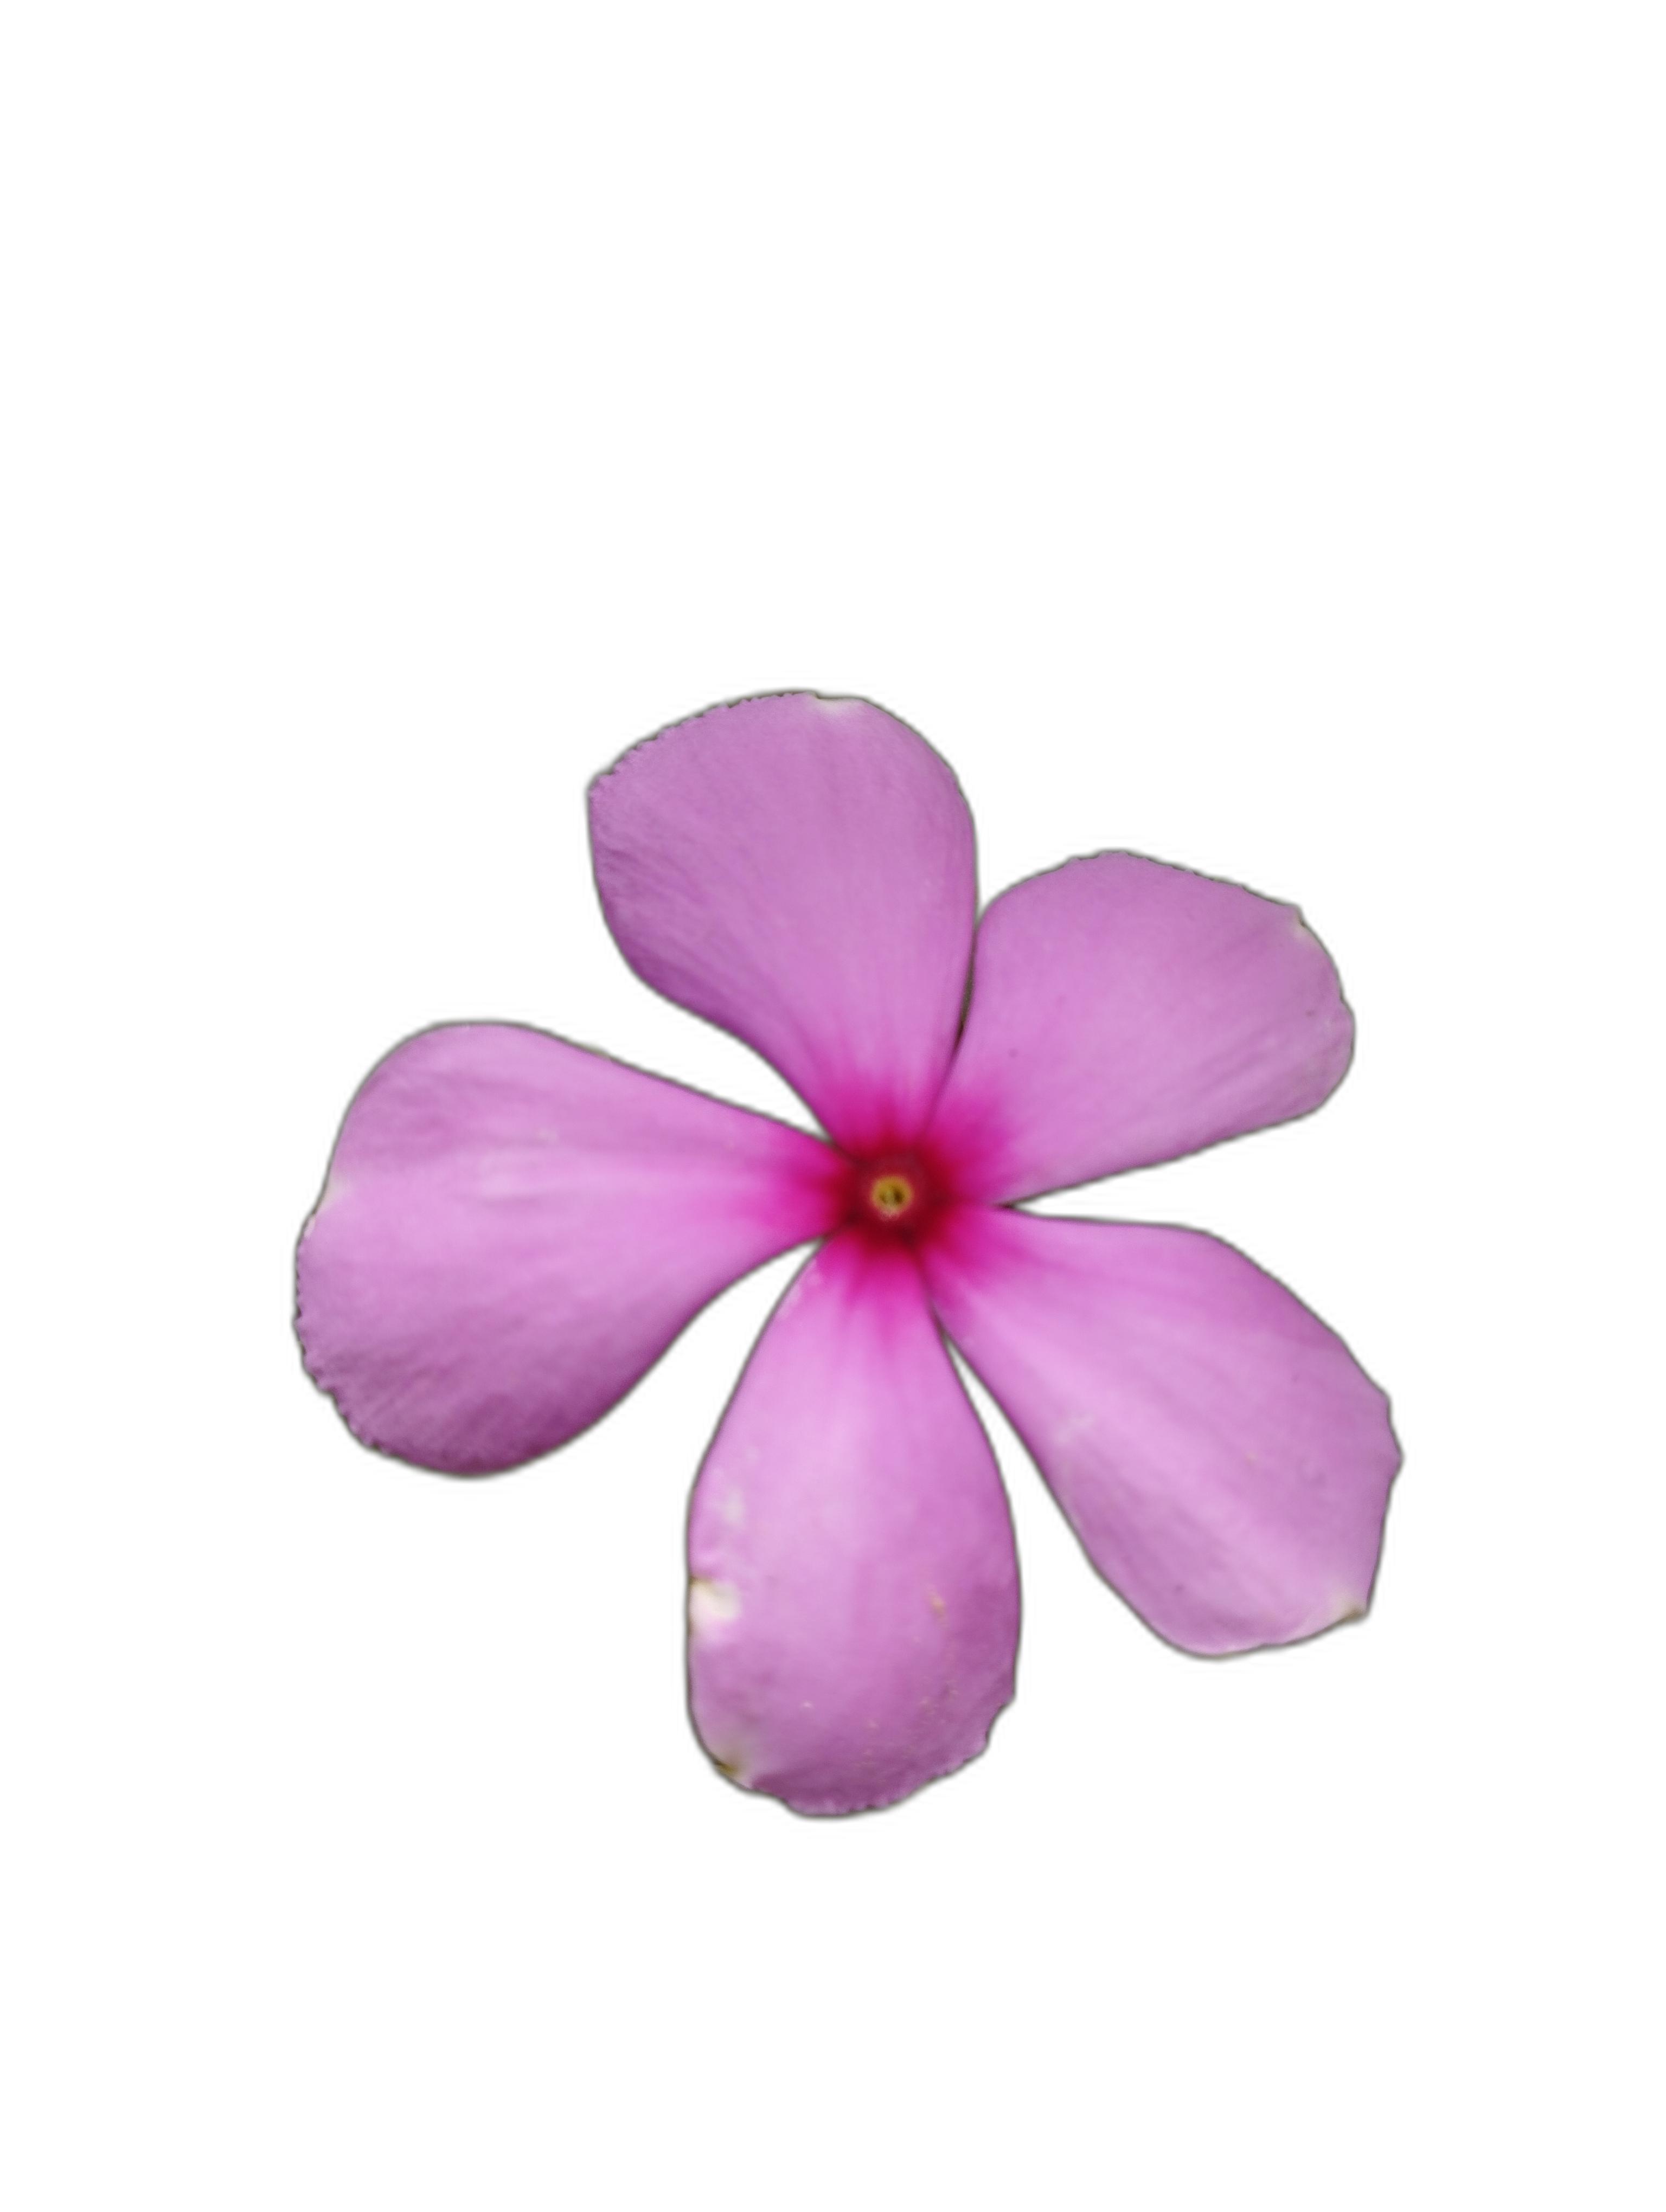
Label: Madagascar periwinkle